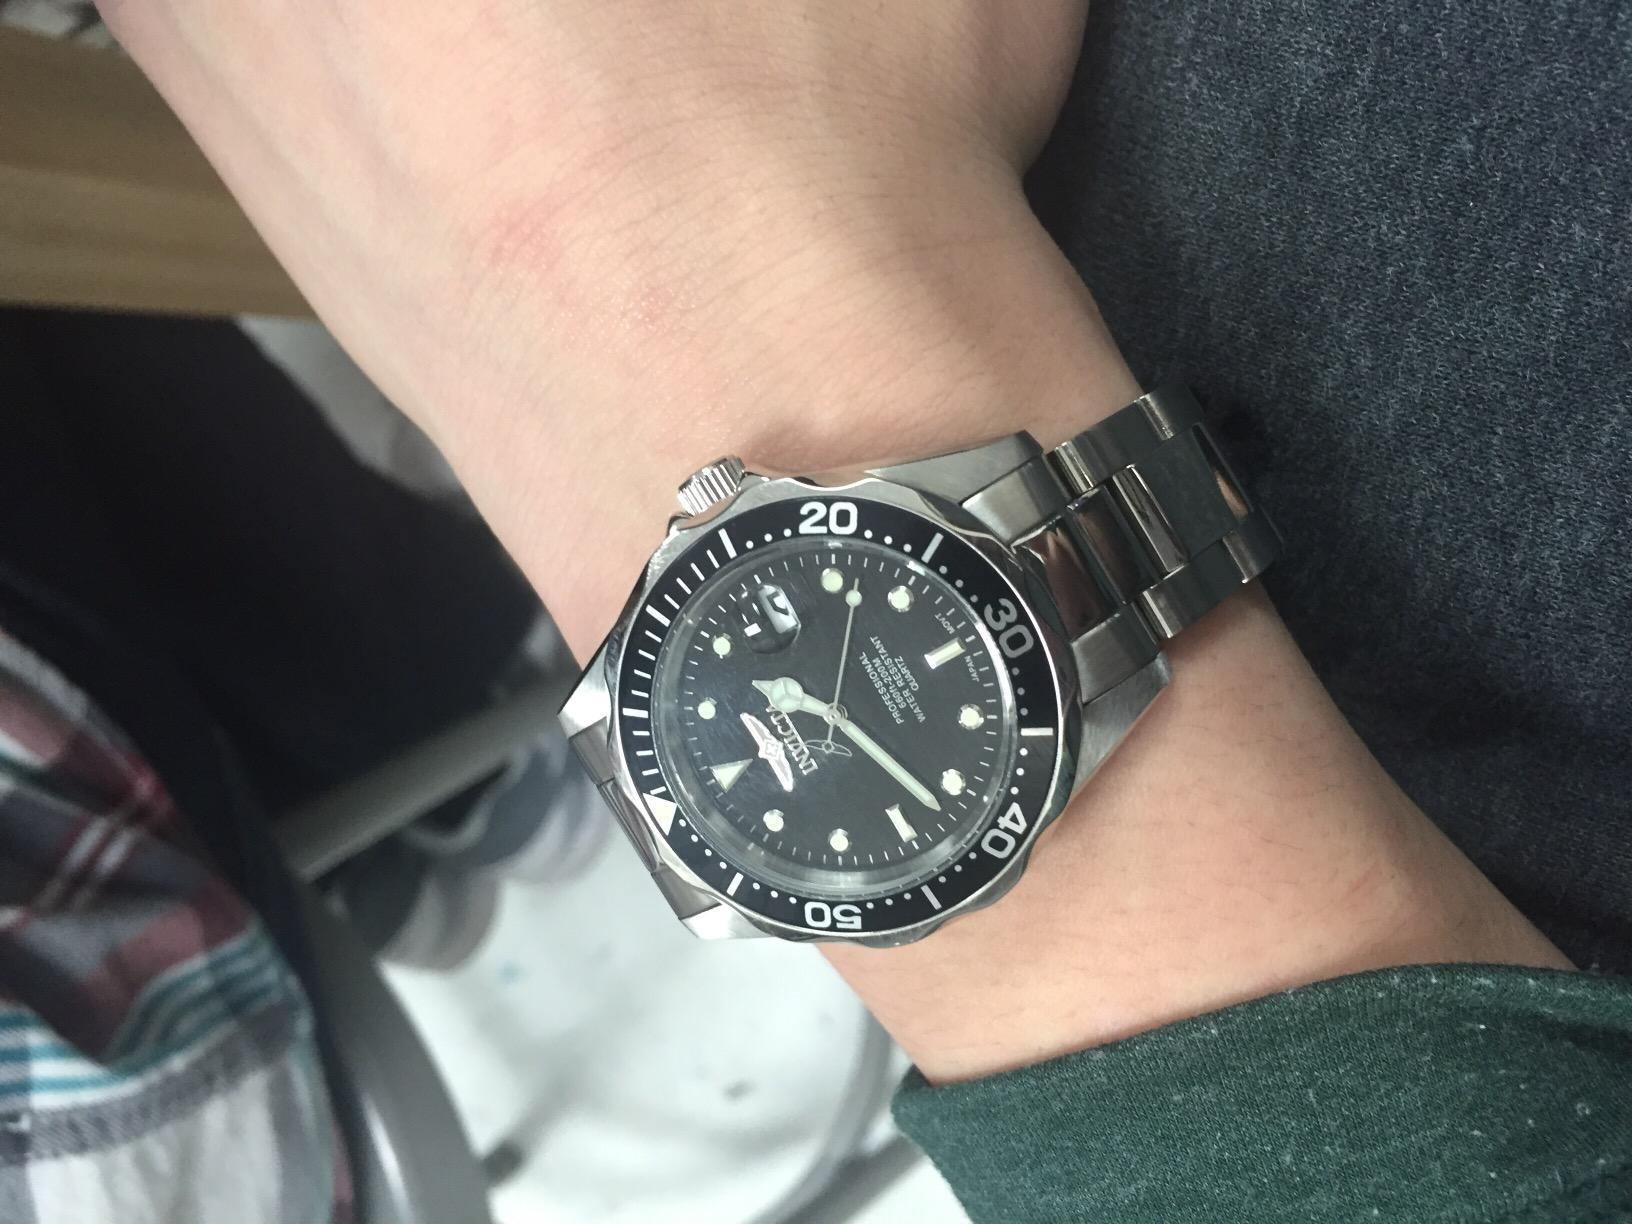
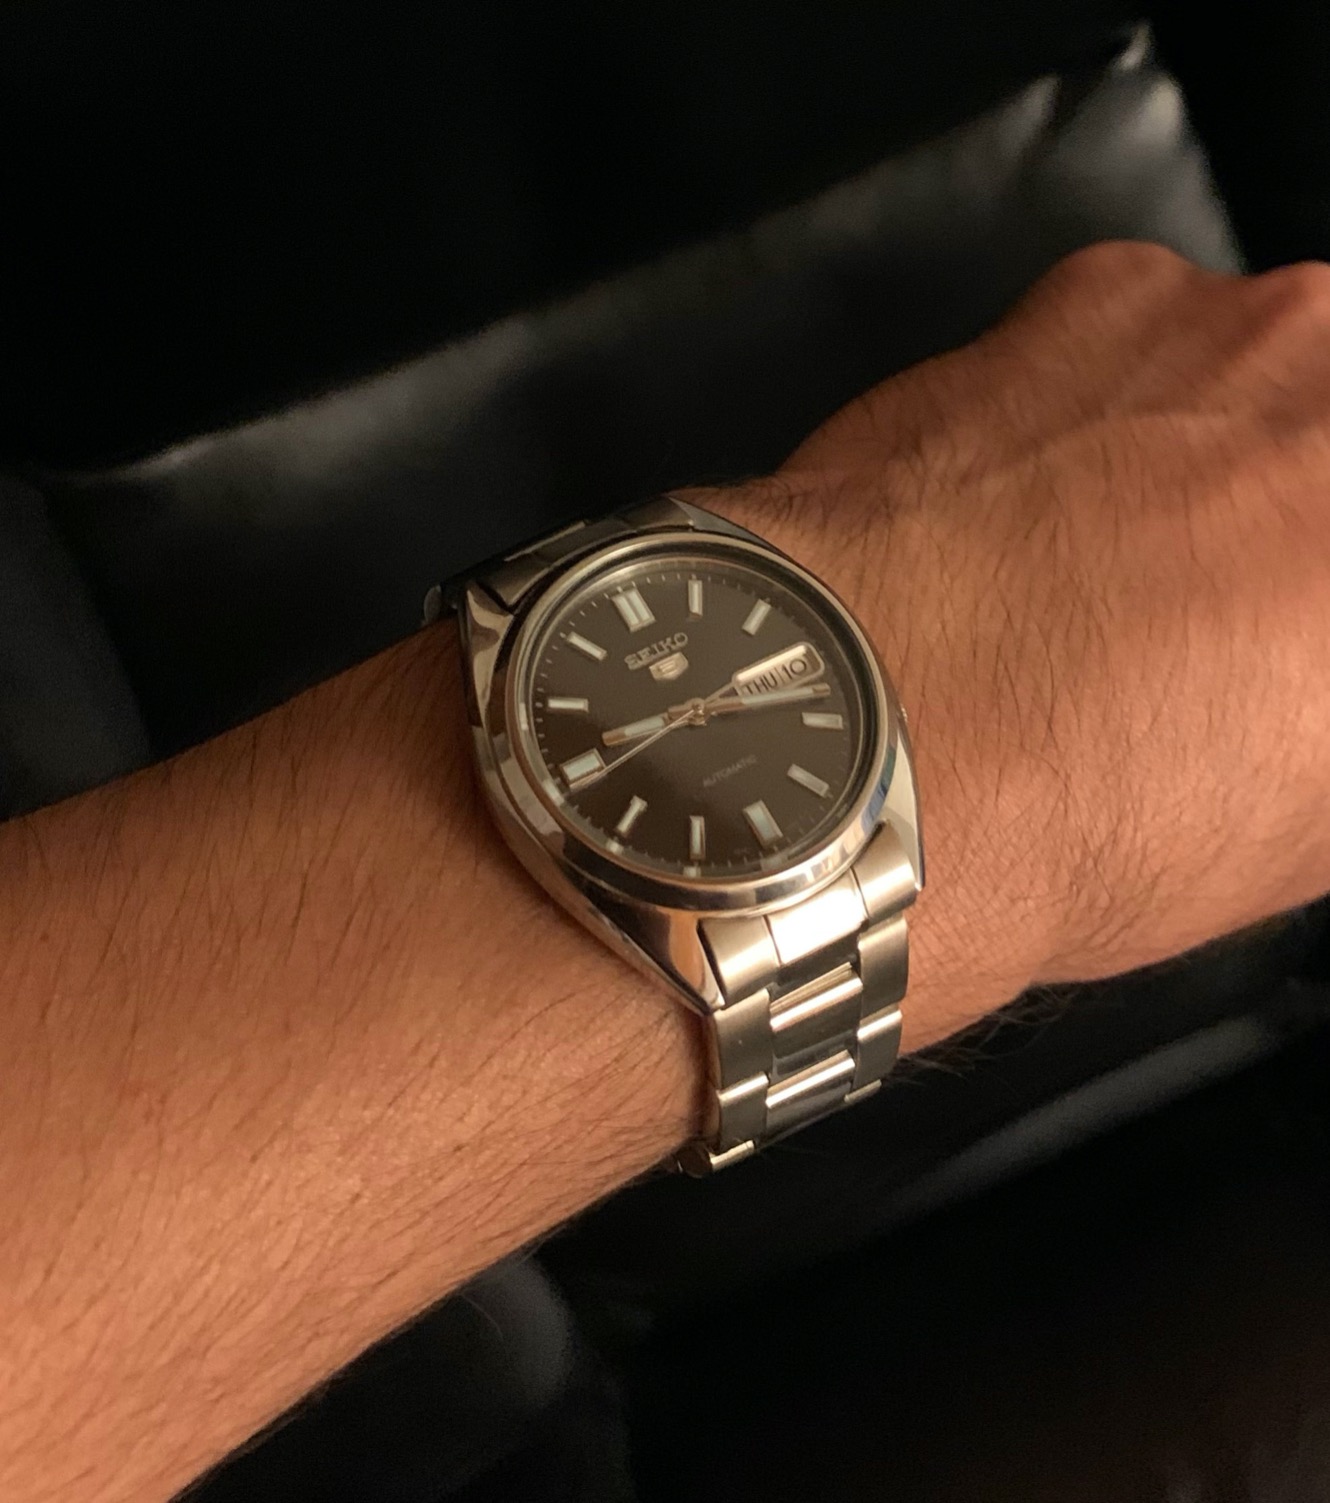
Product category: accessories_watch
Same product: no